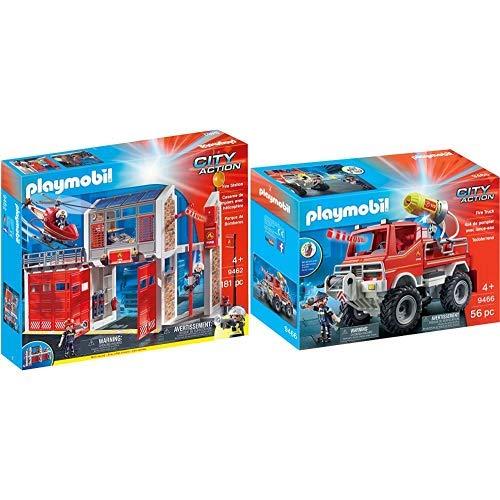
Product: PLAYMOBIL 9462 Spielzeug-Große Feuerwache & 9466 Spielzeug-Feuerwehr-Truck
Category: Toys & Games | Building Toys | Building Sets
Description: No terrain is too tough for the fire truck.
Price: $52.95
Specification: ShippingInformation:Viewshippingratesandpolicies|ASIN:B07PPB2LV6